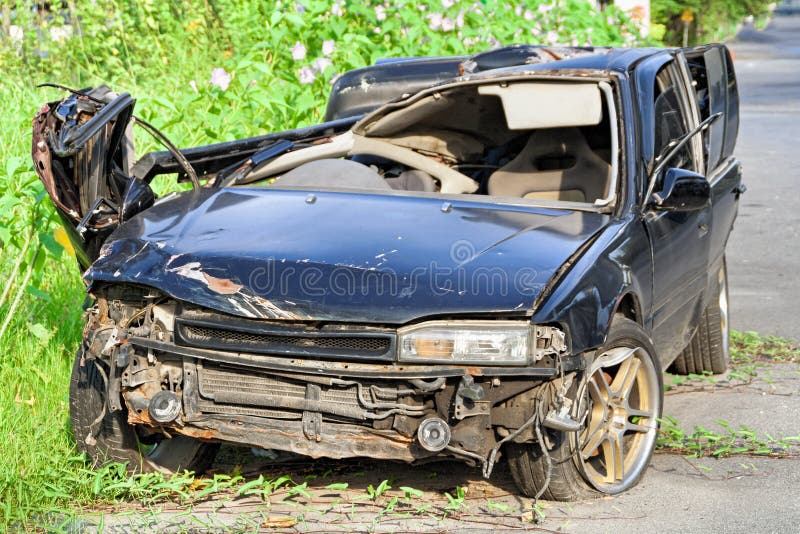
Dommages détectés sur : plaque d'immatriculation avant, pare-choc avant, feu avant droit, feu avant gauche, capot, pare-brise avant, aile avant droite, aile avant gauche, porte avant droite, porte avant gauche, porte arrière droite, porte arrière gauche, aile arrière droite, aile arrière gauche, pare-brise arrière, malle, feu arrière droit, feu arrière gauche, pare-choc arrière, plaque d'immatriculation arrière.
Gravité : mineur